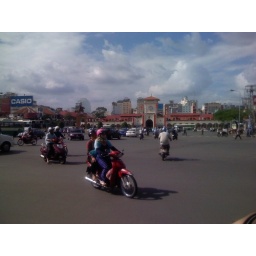
A large round about in central HCMC.. cars and bikes go every single direction..